Basmati

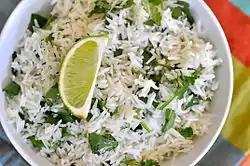
White basmati rice cooked with Burmese fish mint

Basmati is a variety of long, slender-grained aromatic rice which originates from the Indian subcontinent, mainly in the regions of Nepal, Punjab, Haryana, Sindh and many other states and provinces of India and Pakistan. , India accounted for 65% of the international trade in basmati rice, while Pakistan accounted for the remaining 35%. Many countries use domestically grown basmati rice crops; however, basmati is geographically exclusive to certain districts of India and Pakistan.